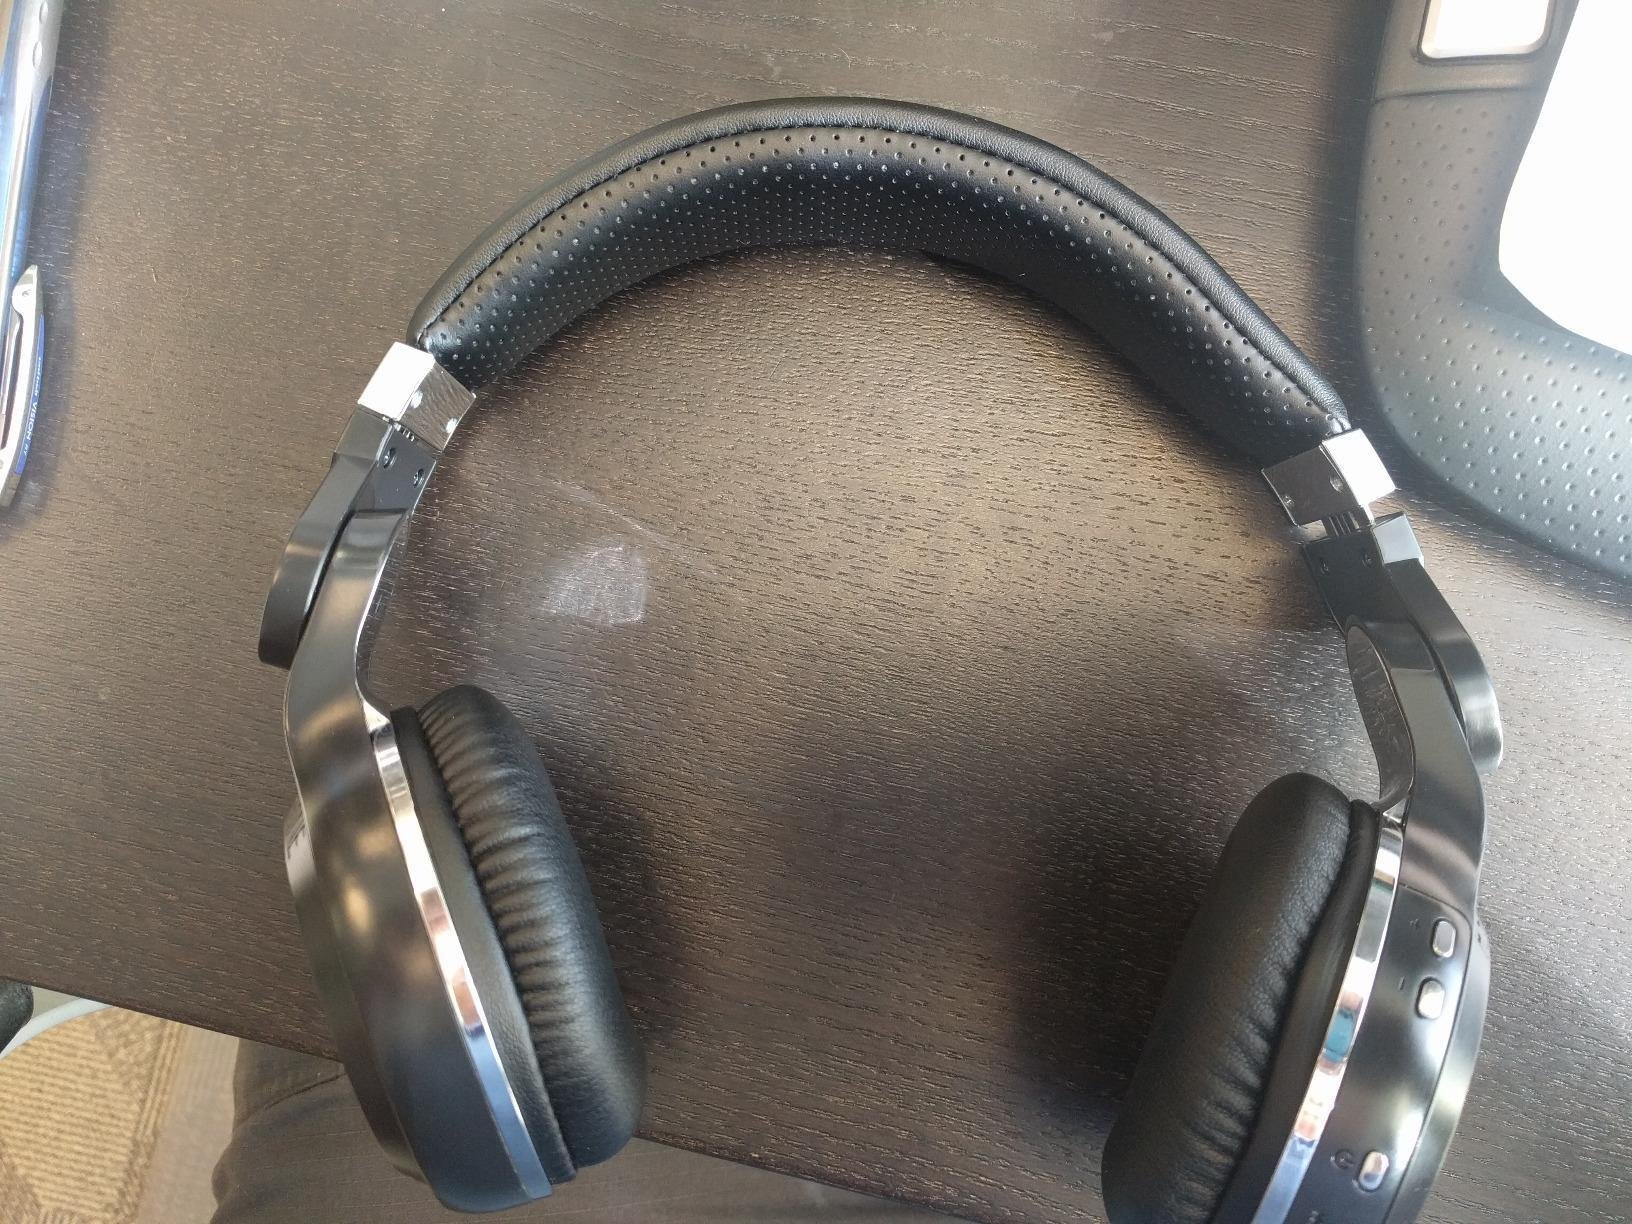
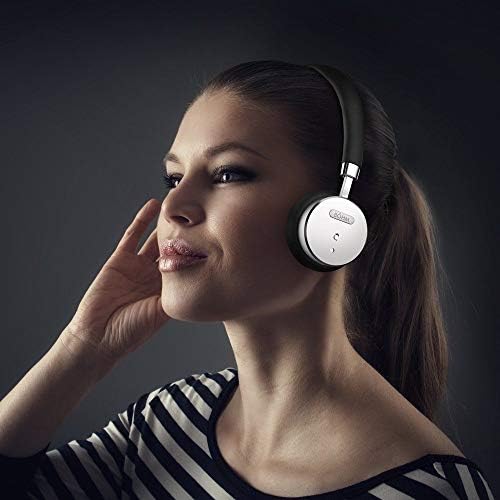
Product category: headphones
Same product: no